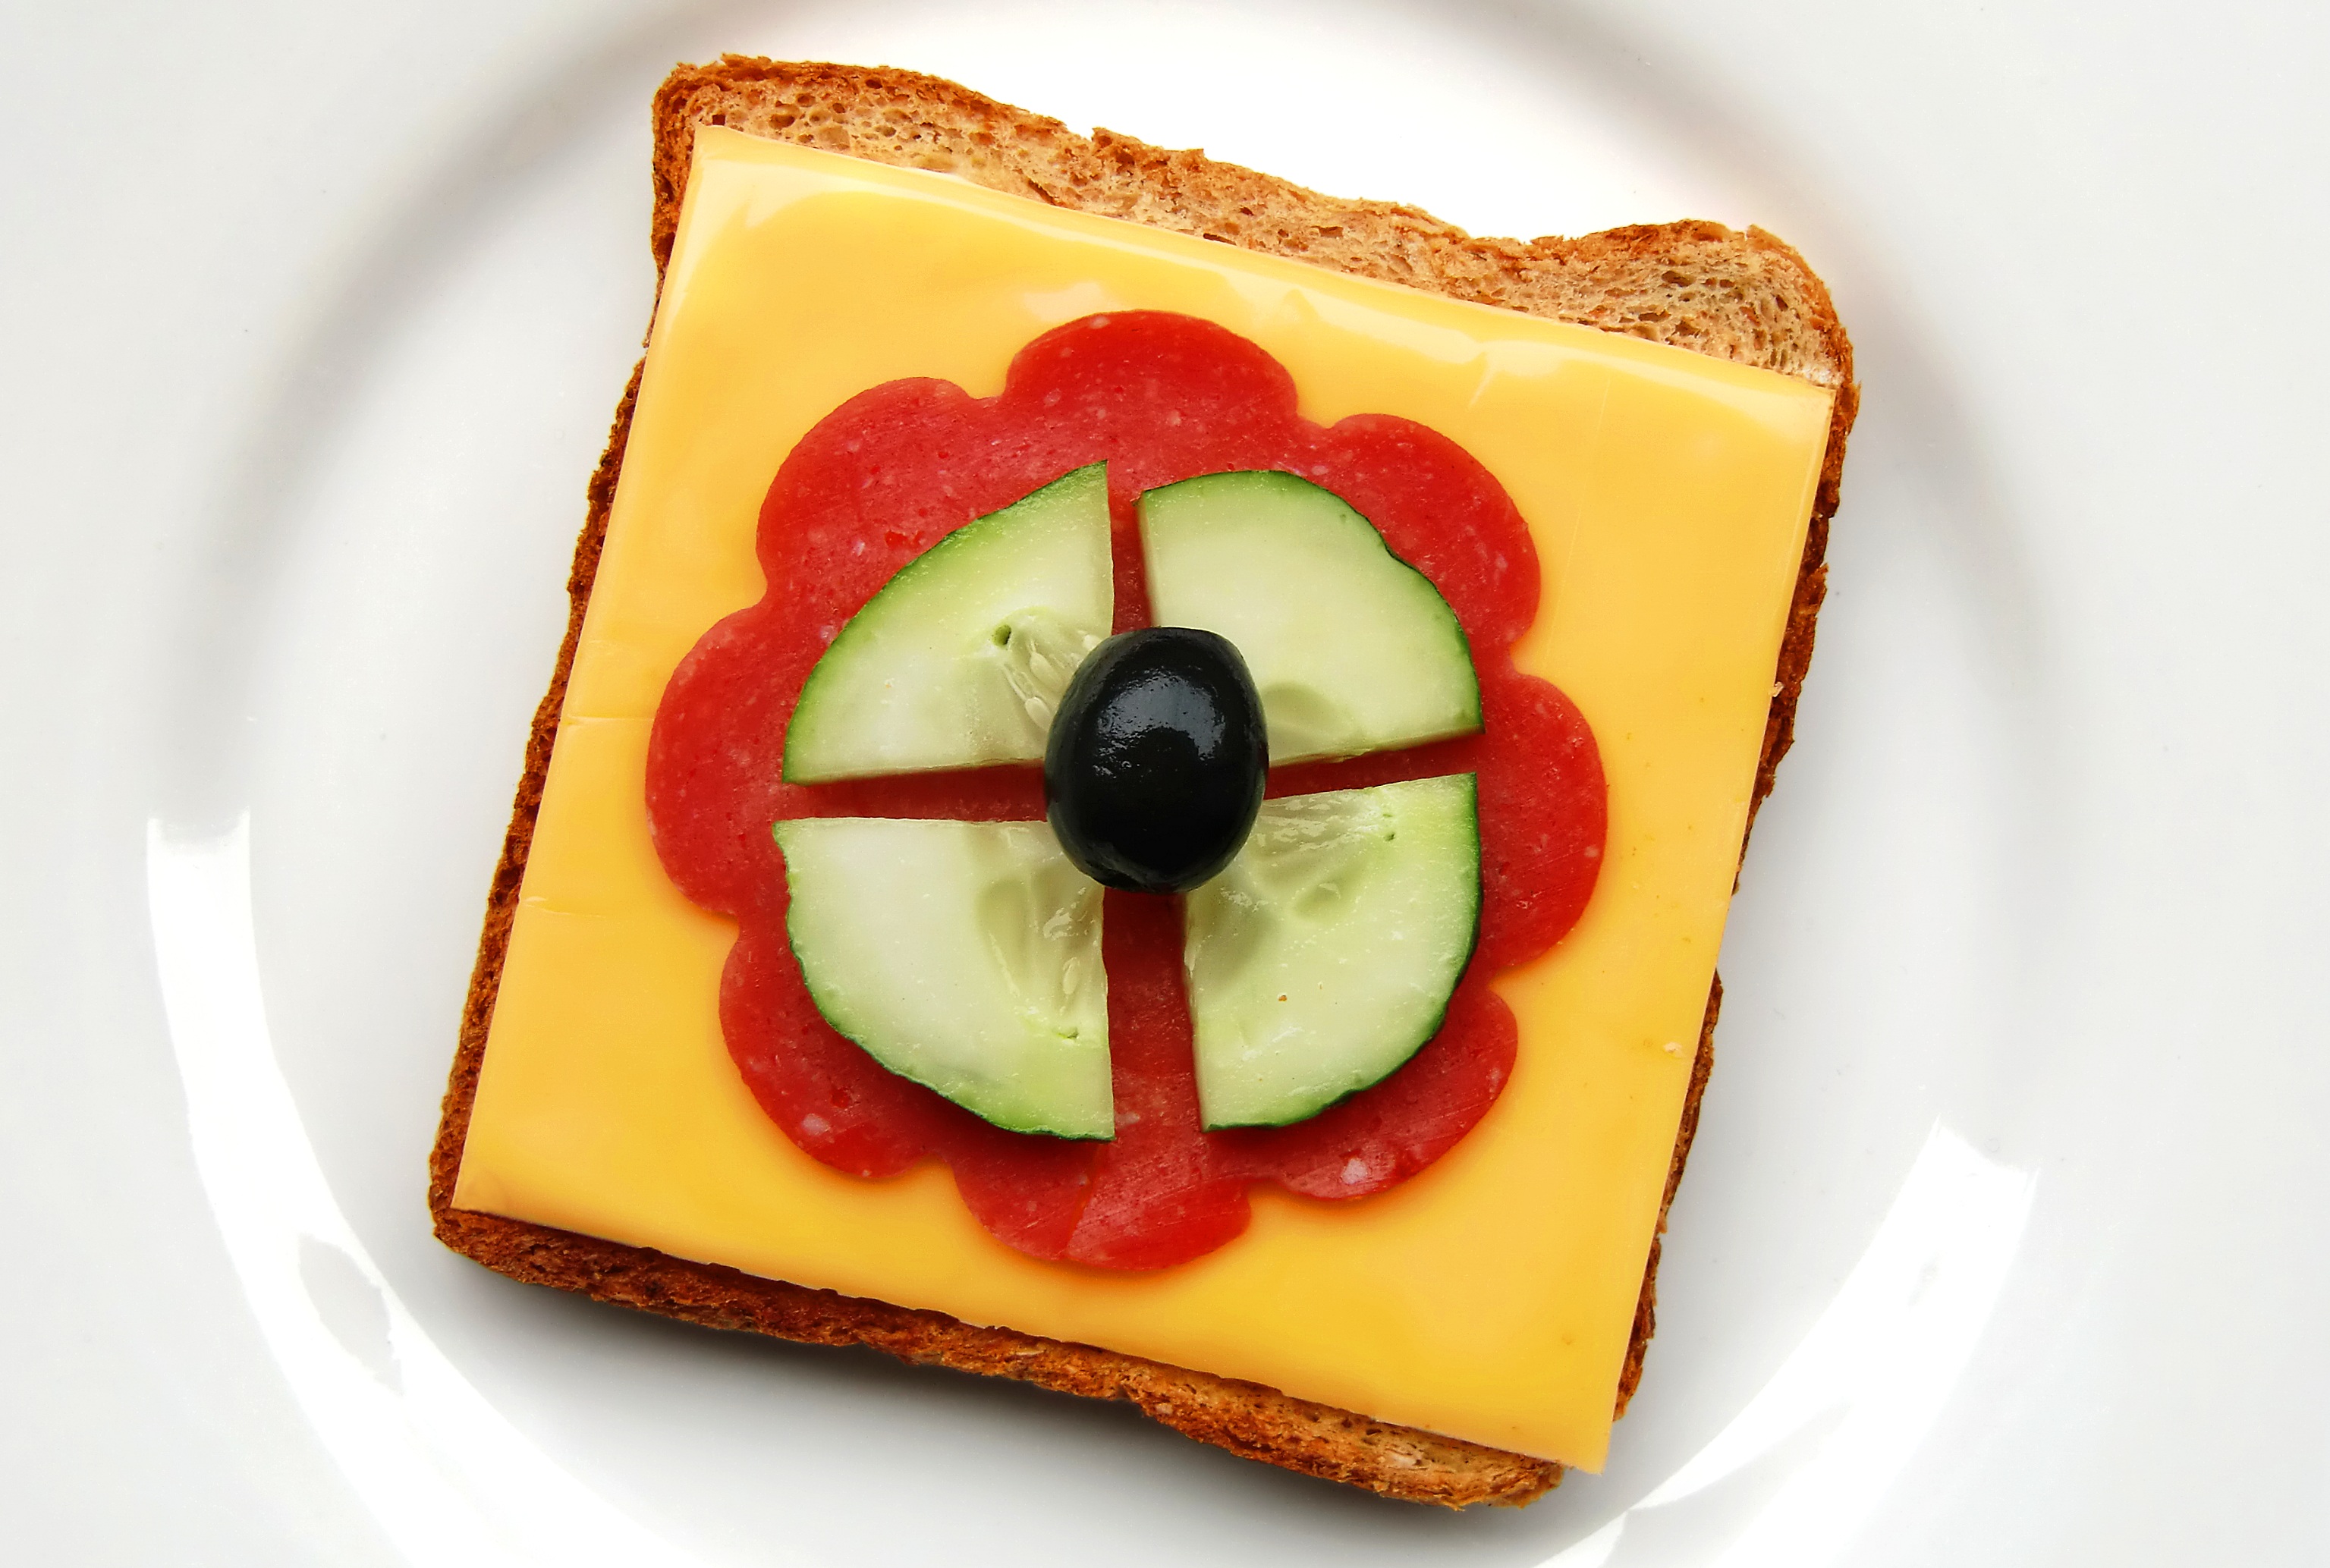
plant, fruit, dish, meal, food, produce, breakfast, snack, dessert, cuisine, bread, sandwich, cheese, sausage, salami, toast, flavor, flowering plant, land plant